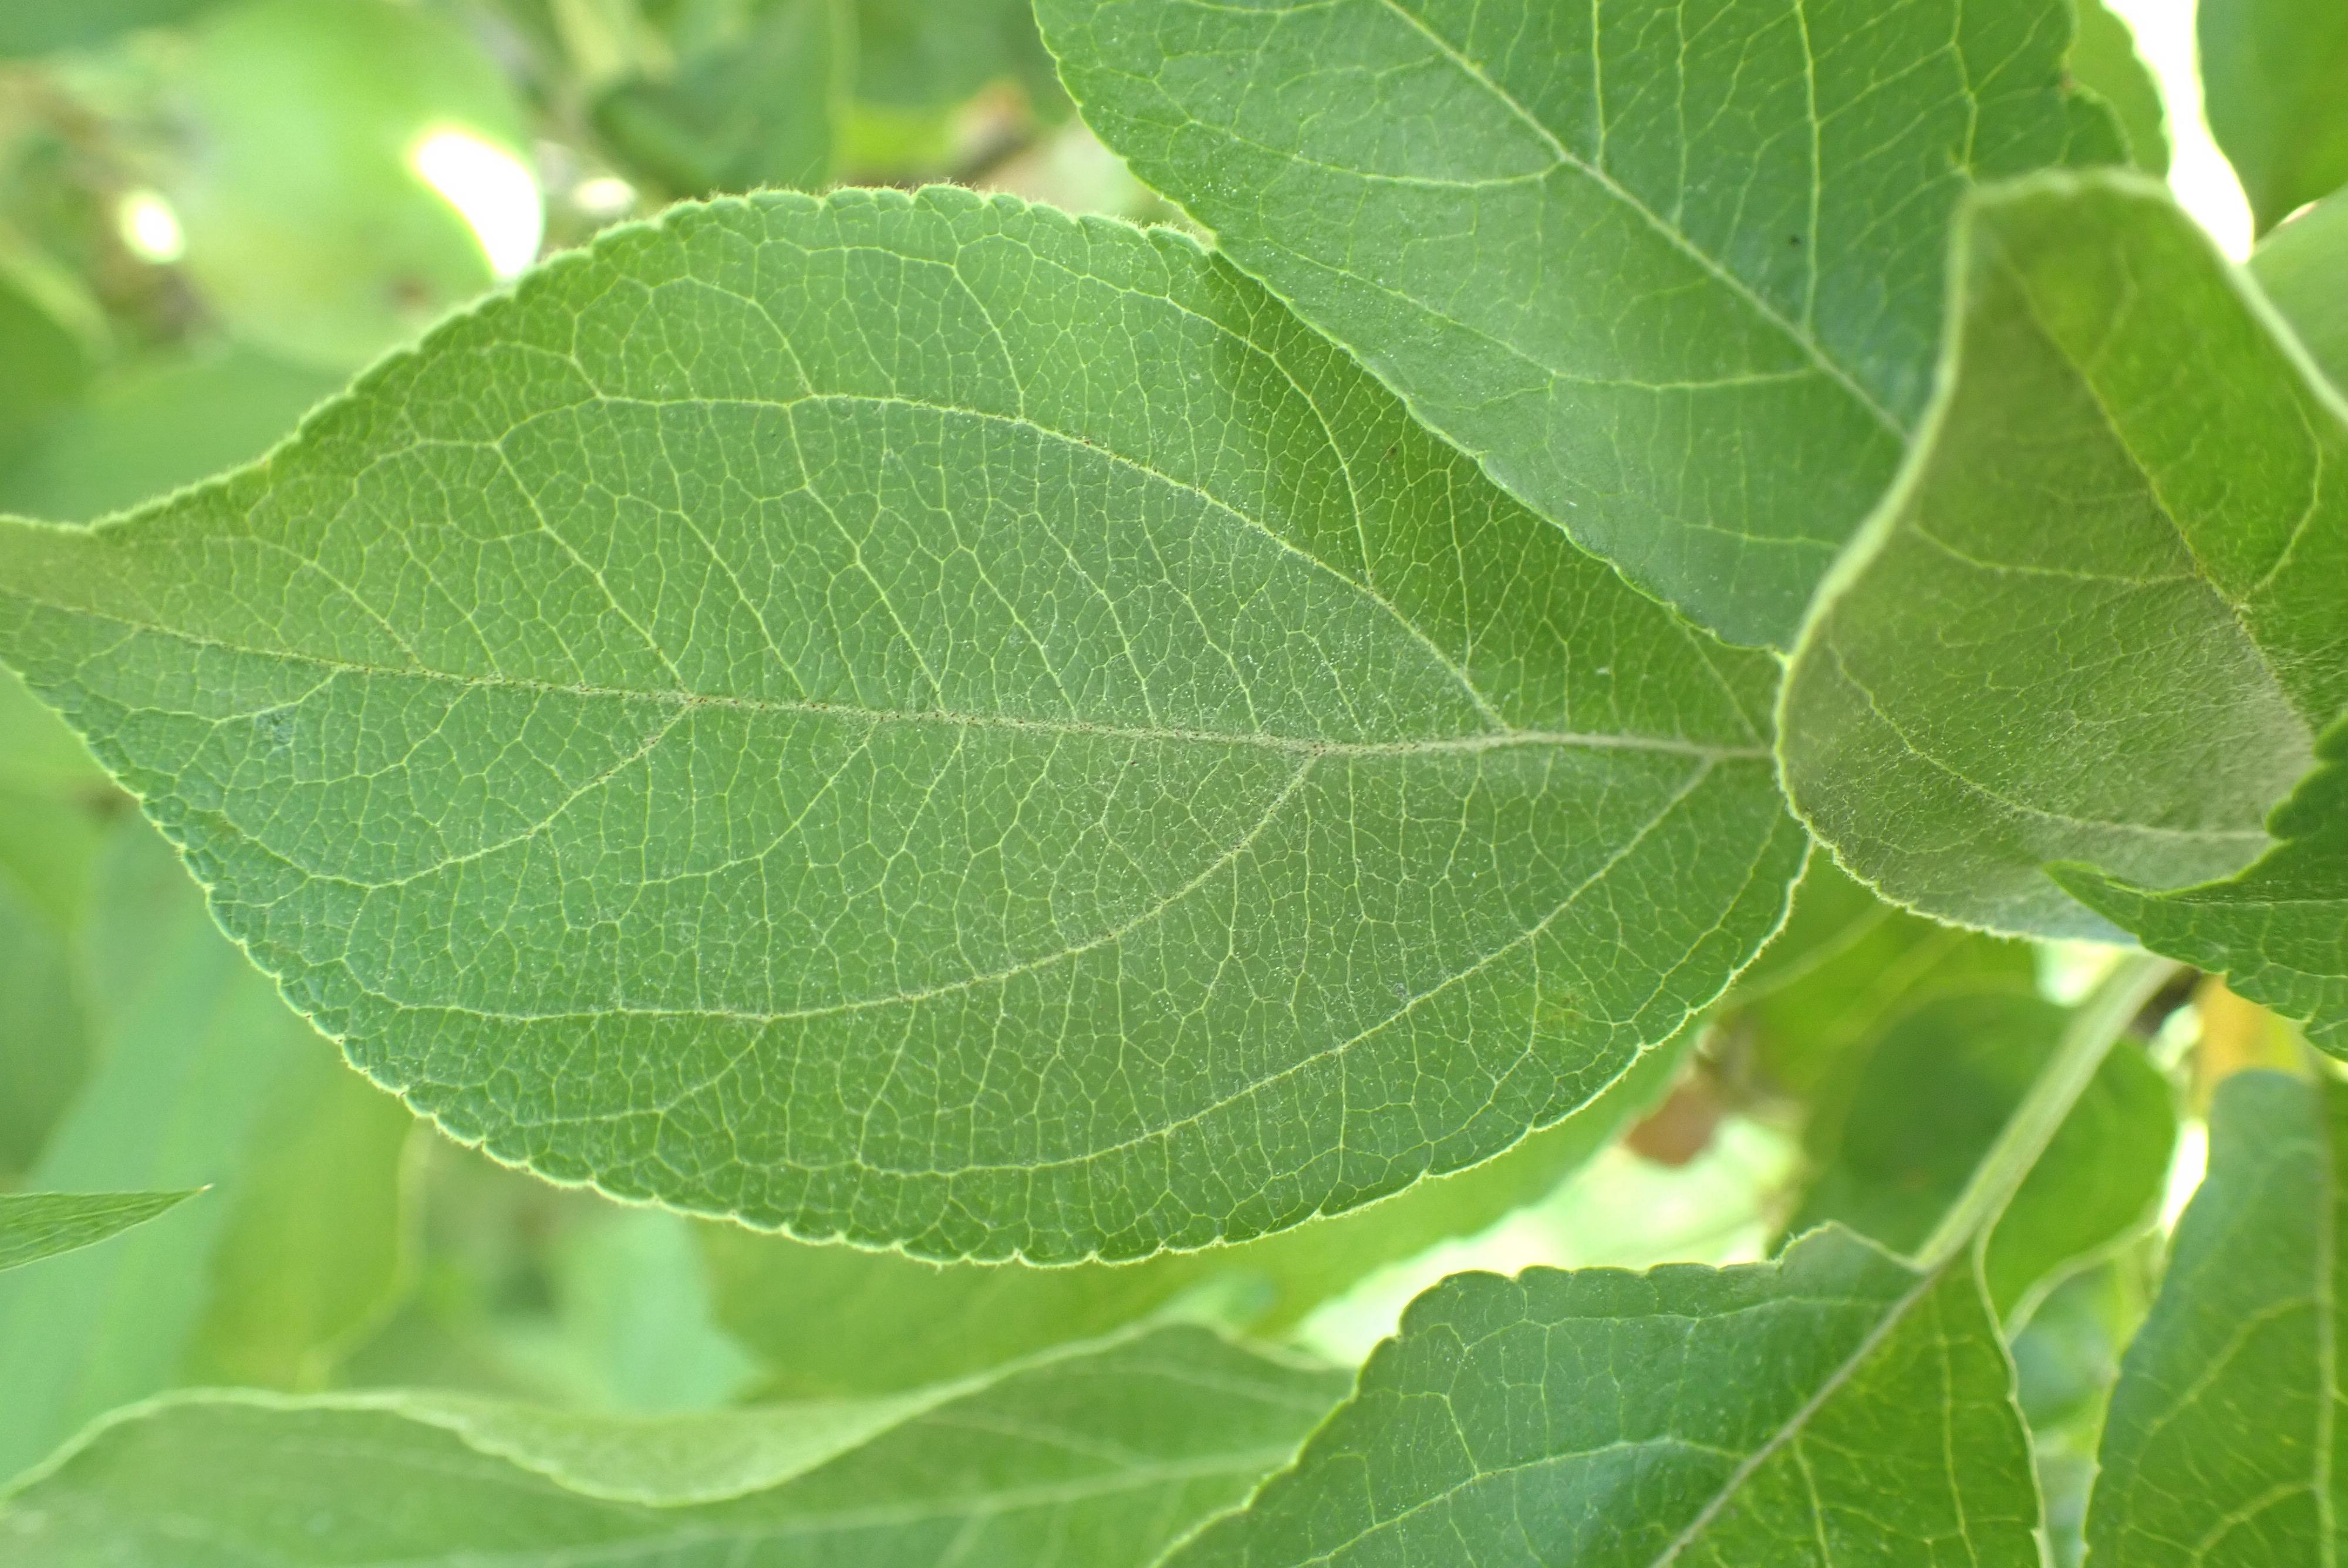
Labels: healthy